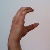
The image shows a hand gesture representing the letter 'C' in Indian Sign Language.